List of France international footballers

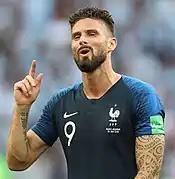
A brown haired white man wearing a black/blue shirt.

The France national football team represents the nation of France in international association football. It is fielded by the French Football Federation, the governing body of football in France, and competes as a member of the Union of European Football Associations (UEFA), which encompasses the countries of Europe. The team played its first official international match on 1 May 1904 against Belgium. Since its first competitive match, more than 800 players have made at least one international appearance for the team. As hundreds of players have played for the team since it started officially registering its players in 1904, only players with 20 or more official caps are included.